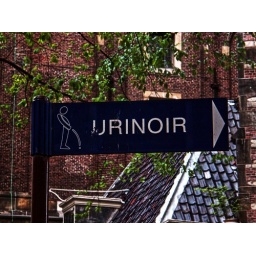
This is a sign in the red light district in Amsterdam.